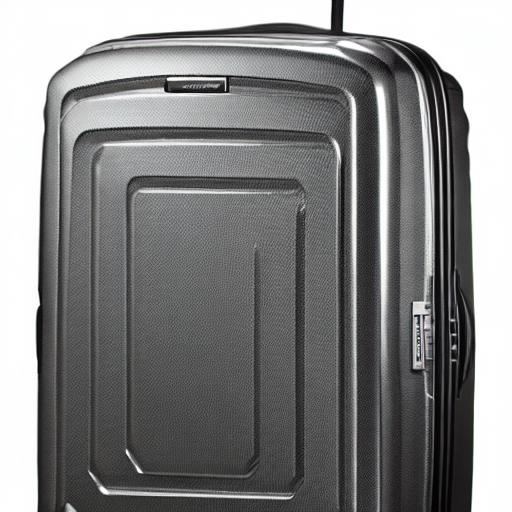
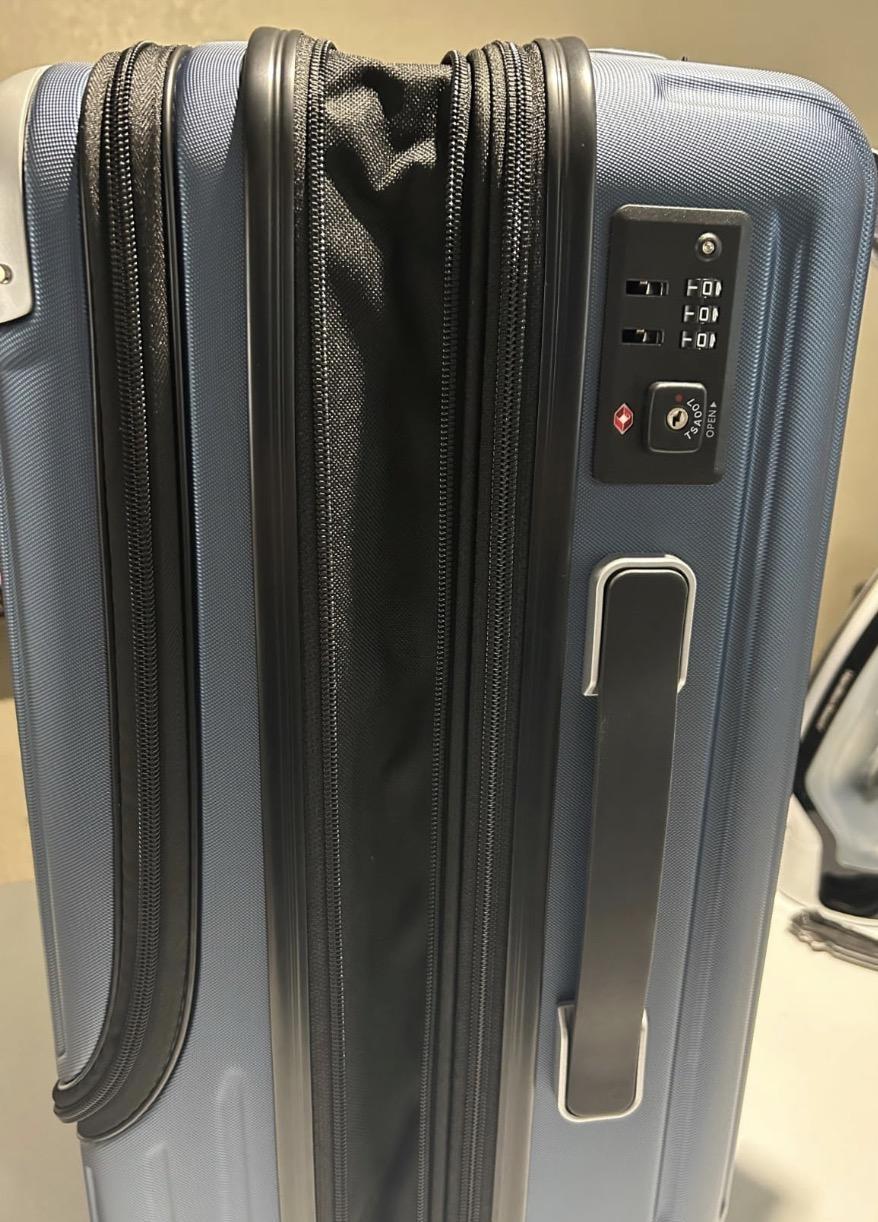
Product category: items_tea
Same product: no